Conus pulcher

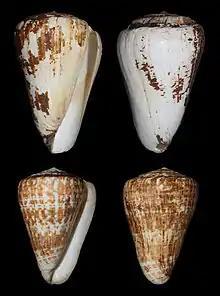
A Shell of albinistic and of regular colour, both with periostracum.

According to Bernard, experts do not agree on the identity of this cone and therefore it seemed better to separate it into two varieties, according to their habitat. Bernard thus mentions two Conus pulcher varieties: "C. pulcher" f. "papilionaceus" (Lightfoot, 1786) and "C. pulcher" f. "prometheus" (Lightfoot, 1786)